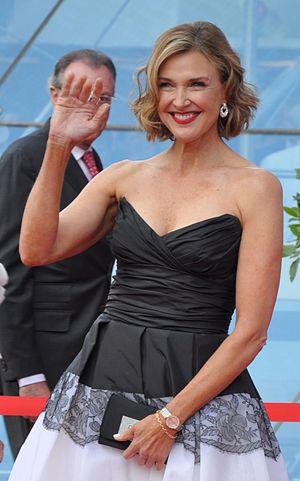
Brenda Strong au Festival de télévision de Monte-Carlo 2013.
Brenda Strong est une actrice américaine, née le 25 mars 1960 à Brightwood.
Seinfeld est une série télévisée humoristique américaine en 180 épisodes de 23 minutes créée par Jerry Seinfeld et Larry David et diffusée du 5 juillet 1989 au 14 mai 1998 sur le réseau NBC.
13 Reasons Why, ou Treize Raisons au Québec, est une série télévisée américaine développée par Brian Yorkey d'après le roman Treize raisons de Jay Asher et diffusée du 31 mars 2017 au 5 juin 2020 dans le monde entier sur Netflix.